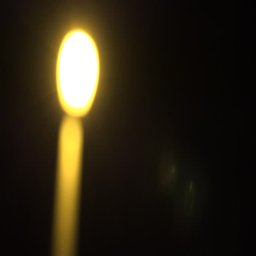
a lamp shines in a street at night - out of focus